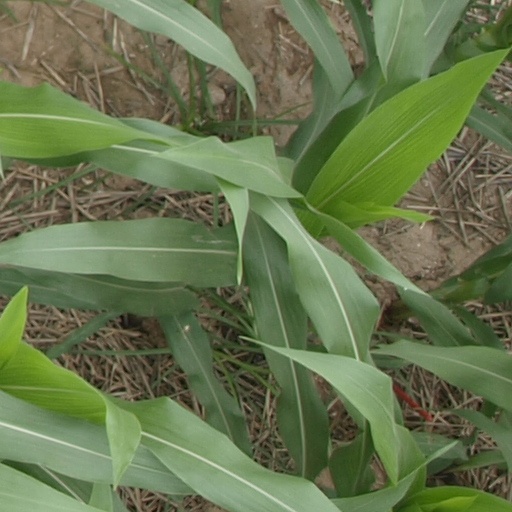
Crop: maize; corn